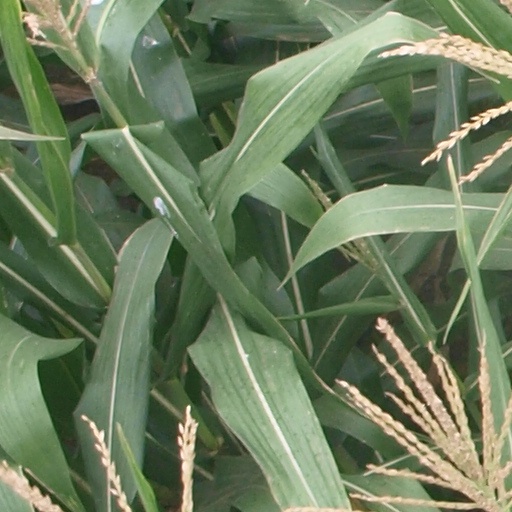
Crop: maize; corn